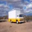
Label: truck